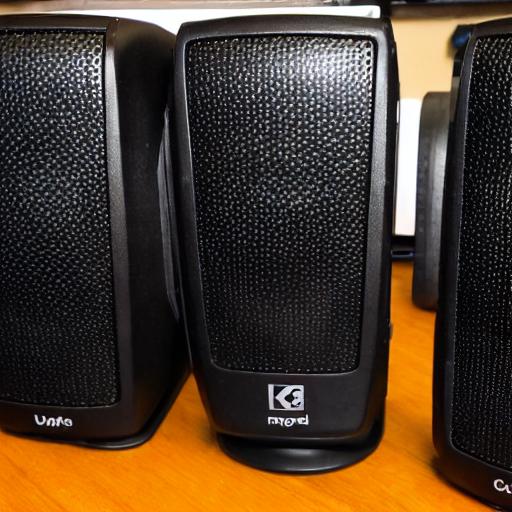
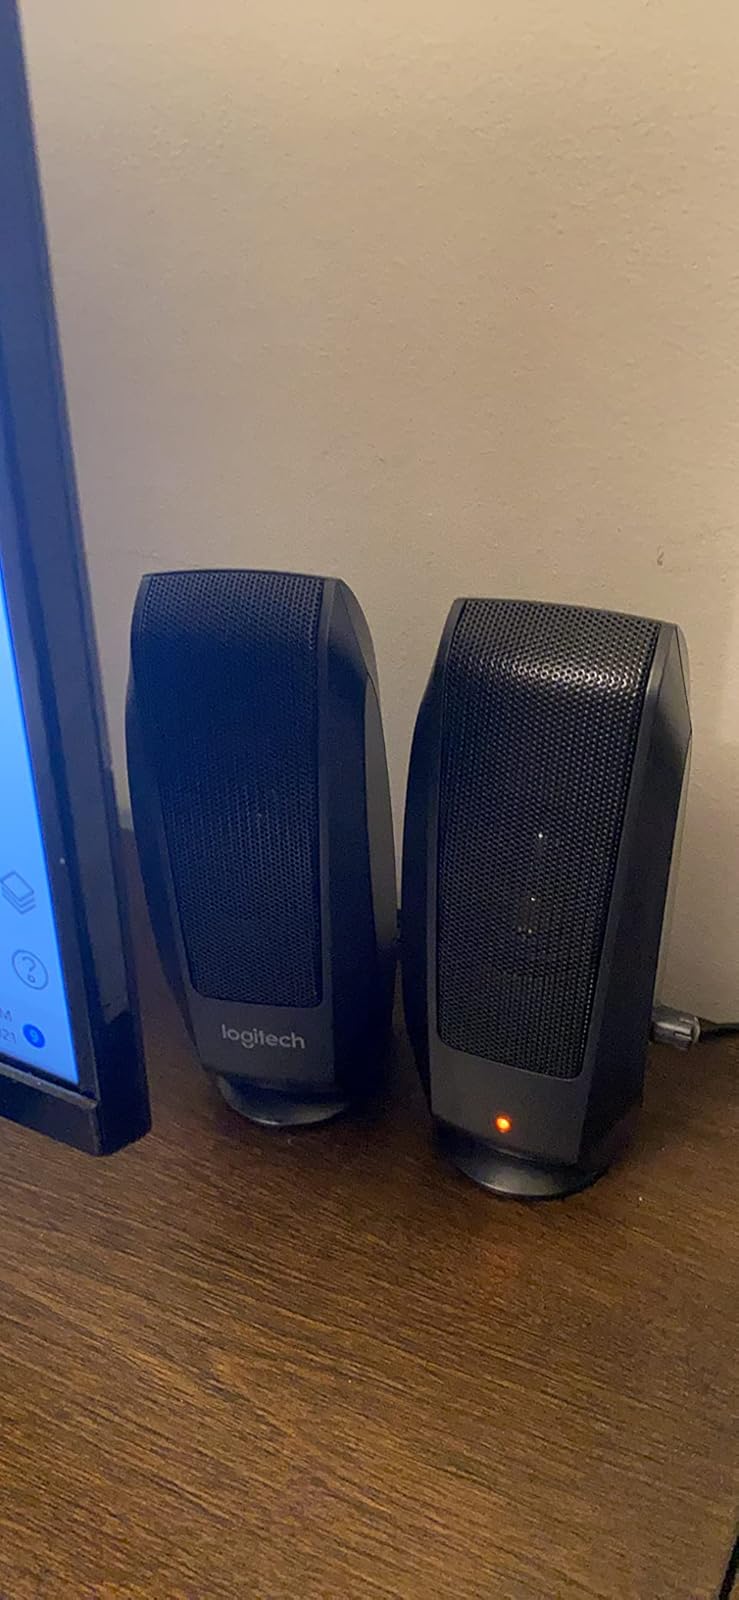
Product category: speaker
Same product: no